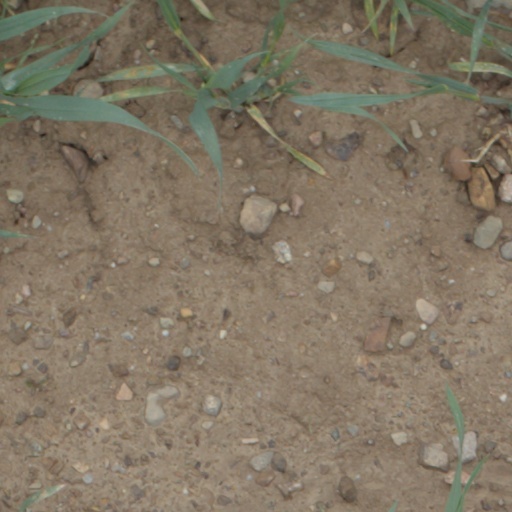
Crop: wheat